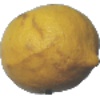
Label: lemon